Louis Guirola Jr.

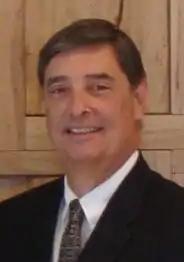
Guirola in 2018

Louis Guirola Jr. (born 1951) is a senior United States district judge of the United States District Court for the Southern District of Mississippi and a judge on the United States Foreign Intelligence Surveillance Court and the United States Alien Terrorist Removal Court.